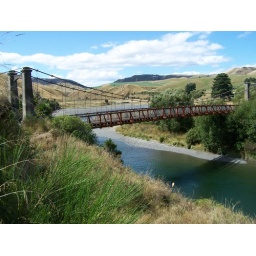
This is a disused bridge over a river on the road from Hastings to Taihape